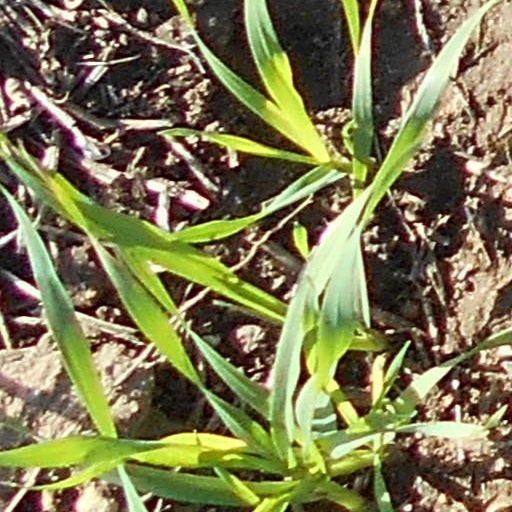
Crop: wheat